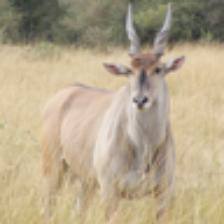
Label: NonHuman